Solenostomus paradoxus

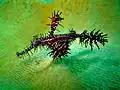
"S. paradoxus" at Lembeh Strait Sulawesi, 2008

The range of color within "S. paradoxus" is highly variable, and when combined with their patterned structures, it significantly aids in their ability to camouflage among their hosts. Individuals of "S. paradoxus" will generally stick to a color phase made up of either light or dark pigments. Individuals of light-color phases house yellow, orange, pink, white, and red pigments. Individuals of dark-color phases house pigments made up of deep browns, crimsons, yellows, and blacks. However, this seems to be a loose pattern instead of a rule. As individuals of "S. paradoxus" can be seen combining any number or kind of the described pigments, any may even possess pigments that are not commonly seen at all. (See "Gallery" below for color variations.)